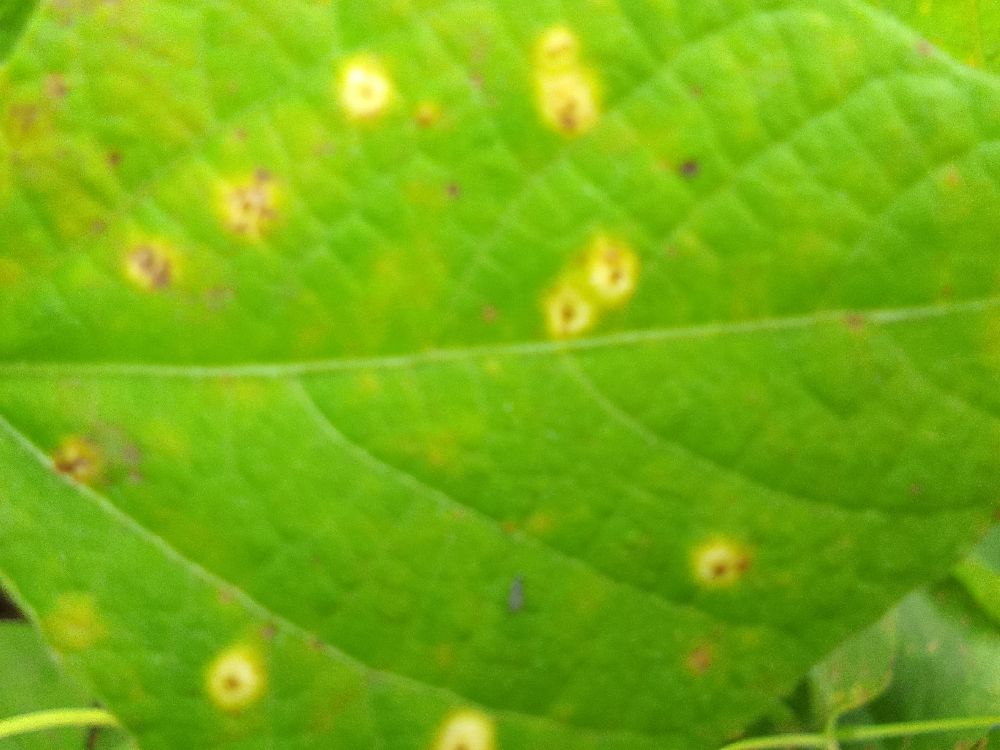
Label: rust